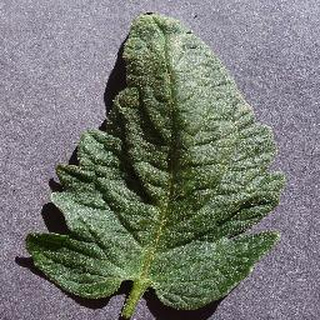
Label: healthy_tomato